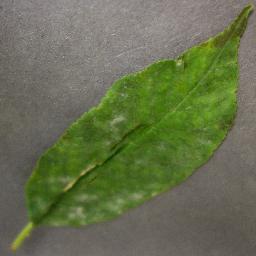
Label: Cherry___Powdery_mildew